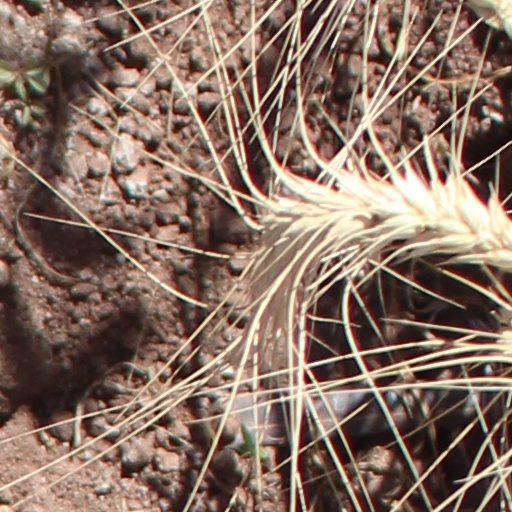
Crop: wheat